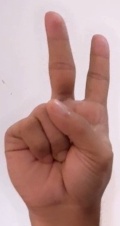
ASL sign: 2